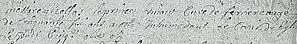
Acte de sépulture de Nicolas Le Prince, curé de Ferrières-Saint-Hilaire (1693).
Louis-Nicolas Le Prince né vers 1637 et mort en novembre 1693 à Ferrières-Saint-Hilaire, est un compositeur français actif à Lisieux et à Ferrières-Saint-Hilaire.